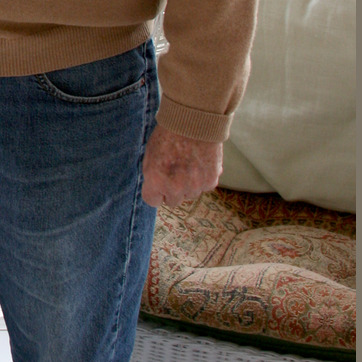
Material: skin